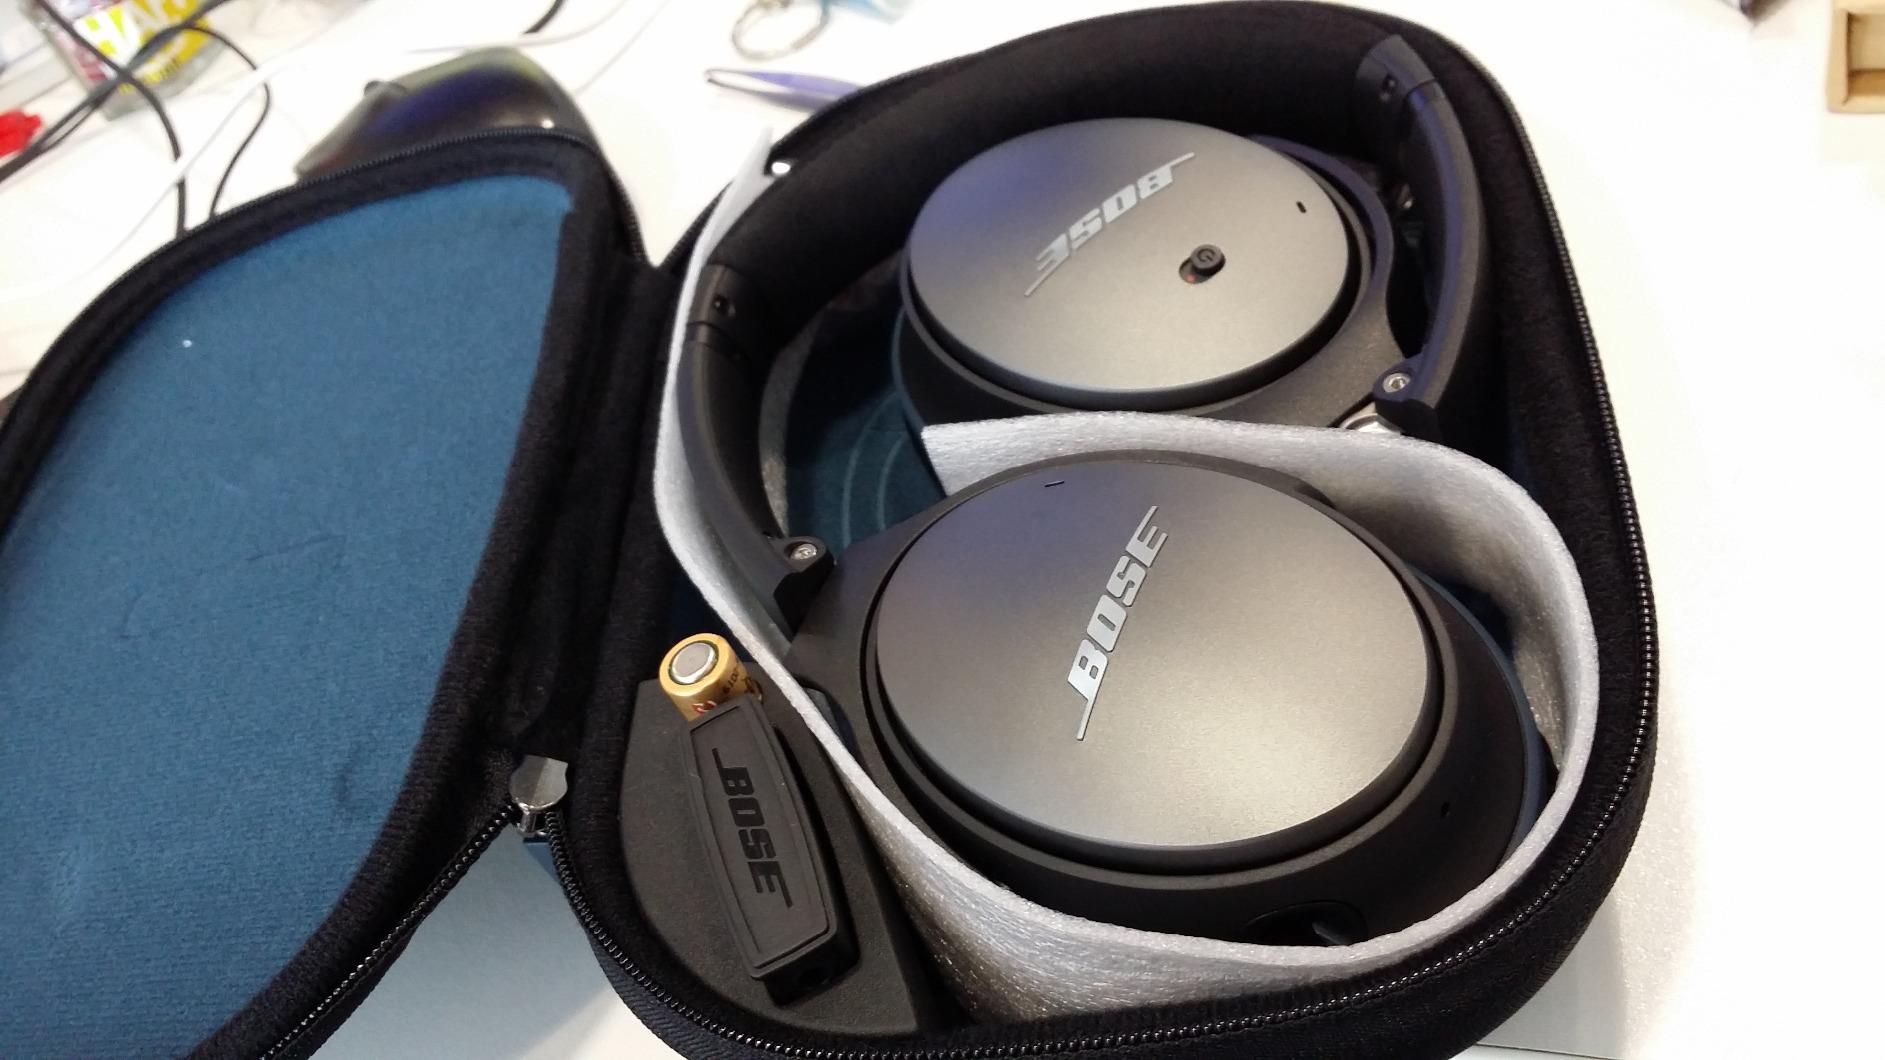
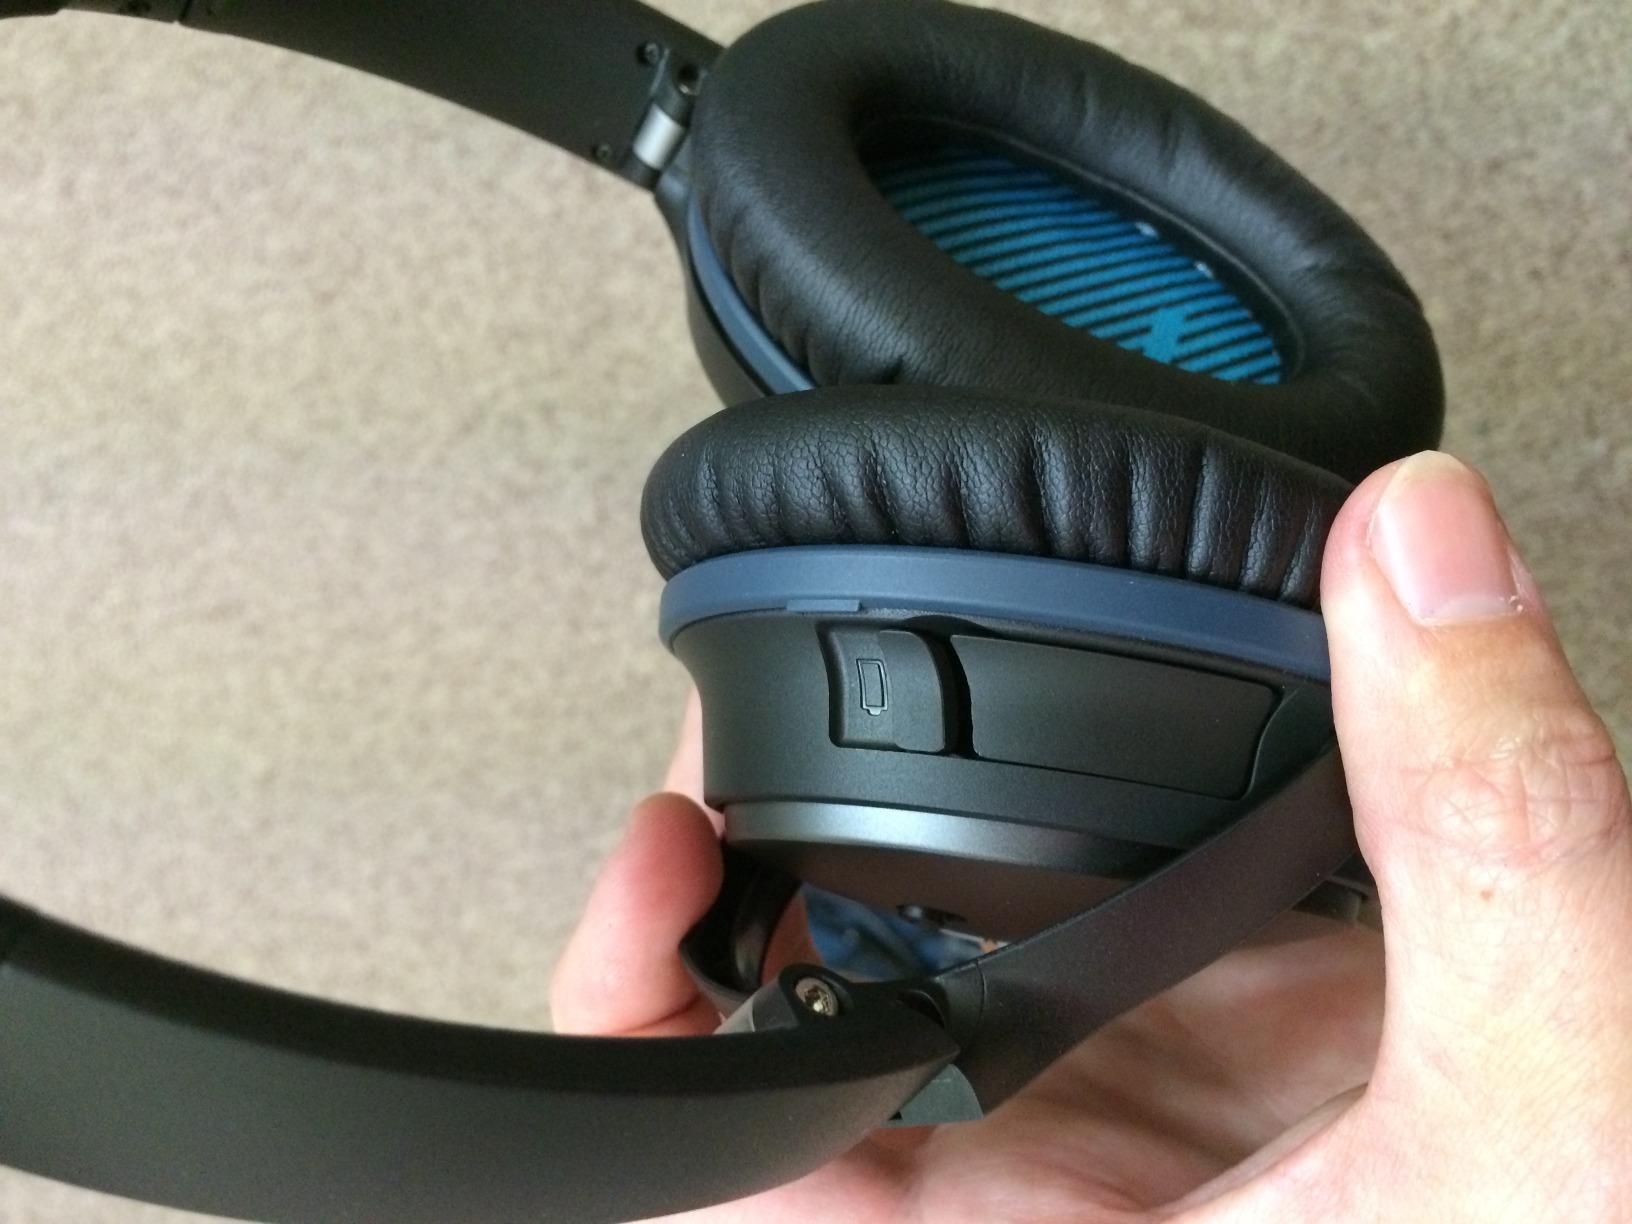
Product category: headphones
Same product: yes